Idaho Falls, Idaho

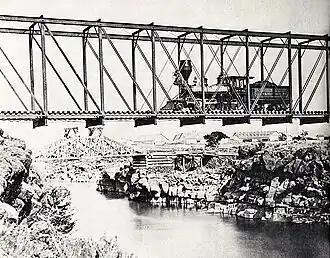
Utah & Northern Bridge, c. 1880, looking north, or upriver, with railroad shops in background

By the end of 1865, a private bank, small hotel, livery stable, eating house, post office, and stage station had sprung up near the bridge. The settlement was initially known as Taylor's Crossing, but postmarks indicate that by 1866, the emerging town had become known as Eagle Rock. The name was derived from an isolated basalt island in the river near the ferry, where approximately twenty eagles nested.